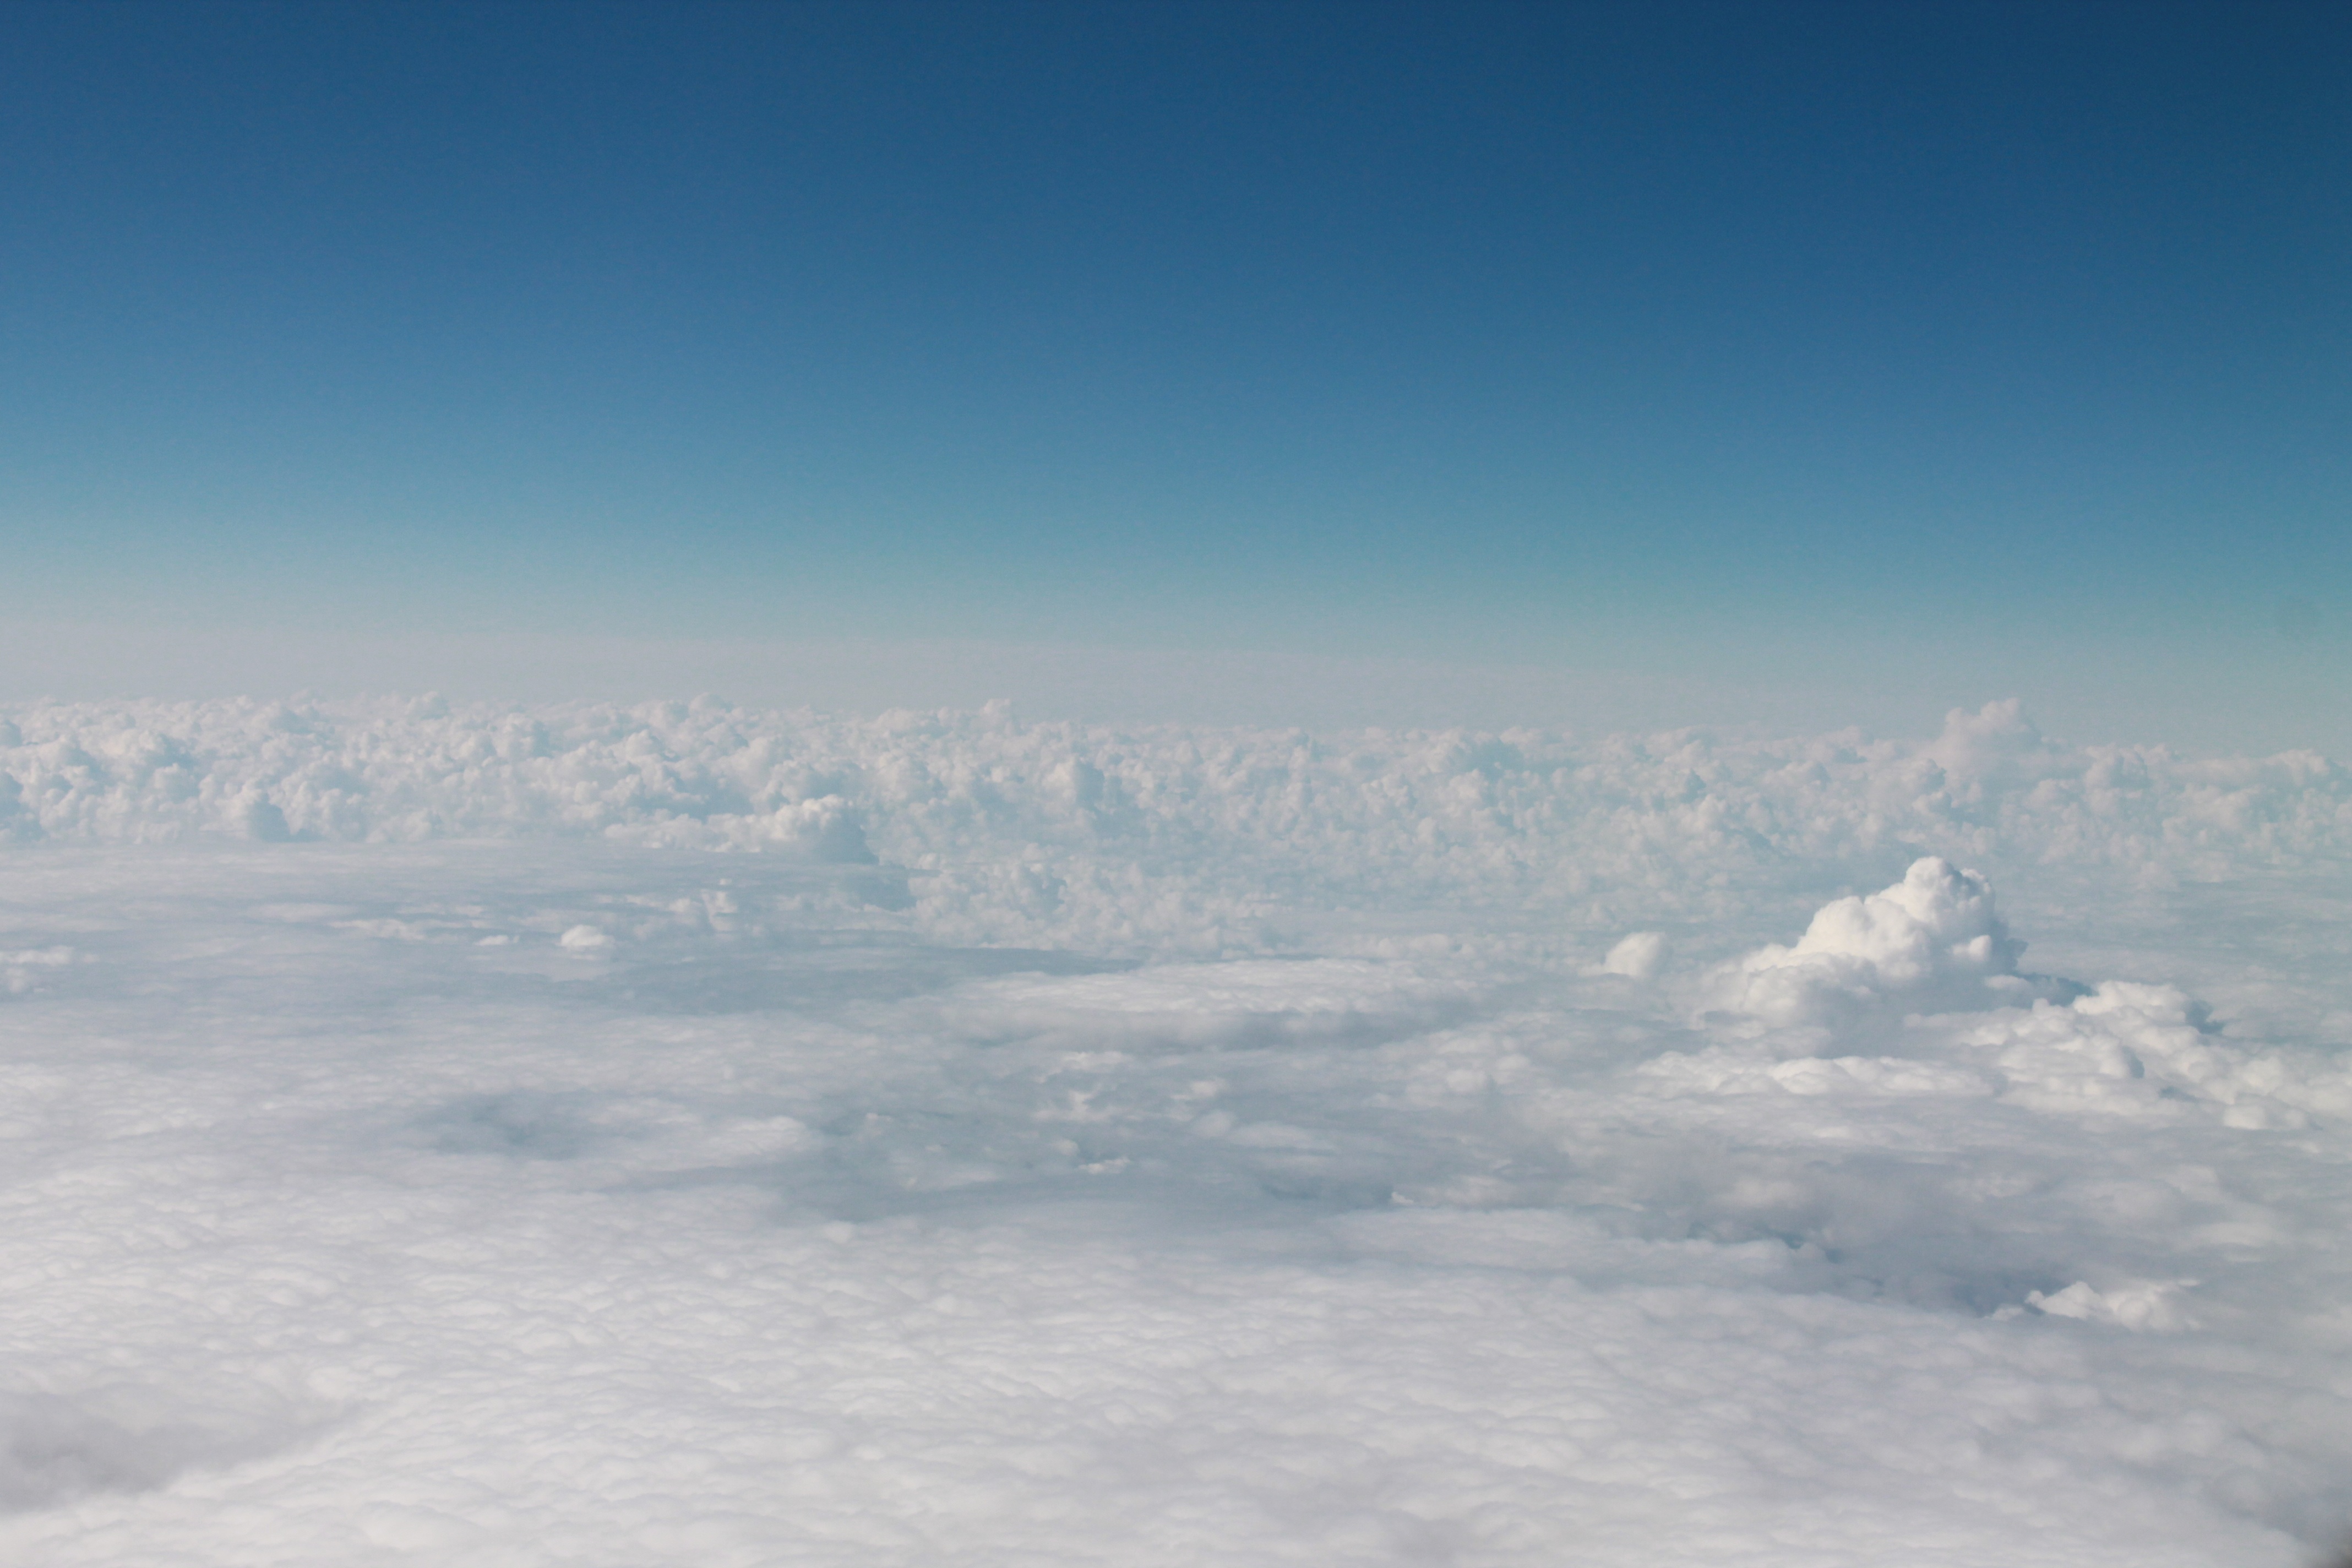
horizon, mountain, snow, winter, cloud, sky, white, dawn, atmosphere, mountain range, airplane, ice, flight, weather, blue, arctic, plain, plateau, tundra, arctic ocean, above the clouds, meteorological phenomenon, atmospheric phenomenon, atmosphere of earth, mountainous landforms